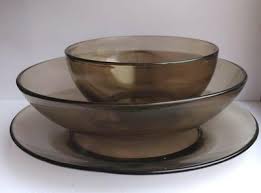
Waste category: glass